Ulrich von Hassell

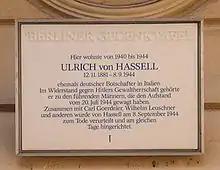
Memorial plaque for Ulrich von Hassell where he lived in Berlin-Charlottenburg.

Hassell was born in Anklam, Province of Pomerania, to First Lieutenant Ulrich von Hassell and his wife Margarete. Hassell passed his Abitur at Prinz-Heinrich-Gymnasium in 1899. Between 1899 and 1903, he studied law and economics at the University of Lausanne, the University of Tübingen and in Berlin. He was active in the (a Studentenverbindung). After spending some time in Qingdao (then known as the German colony of "Tsingtao") and London, he began in 1909 to work as a graduate civil servant ("Assessor") in the Foreign Office.